Mitford family

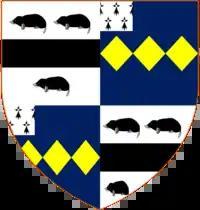
Arms of Freeman-Mitford

The family traces its origins in Northumberland back to the time of the Norman Conquest. In the Middle Ages they had been border reivers based in Redesdale. The main line had its family seat first at Mitford Castle, then Mitford Old Manor House, prior to building Mitford Hall in 1828. All three are near Mitford, Northumberland. Several heads of the family served as High Sheriff of Northumberland.